Mabroom

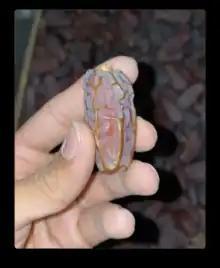
Mabroom dates

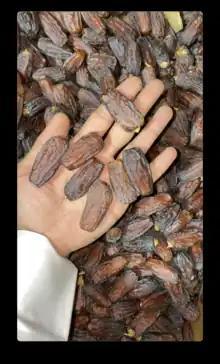
Mabroom dates

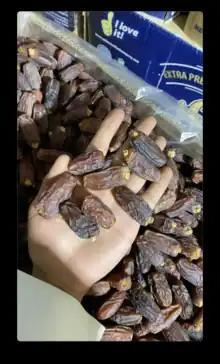
Mabroom dates

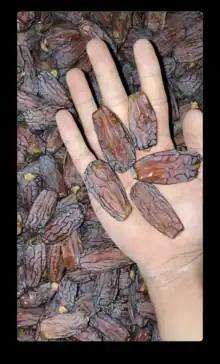
Mabroom dates

Mabroom (also spelled Mabroum or Mabrum) is a cultivar of the palm date that is widely grown in Saudi Arabia. It is a large, elongated date similar to the Piarom cultivar.